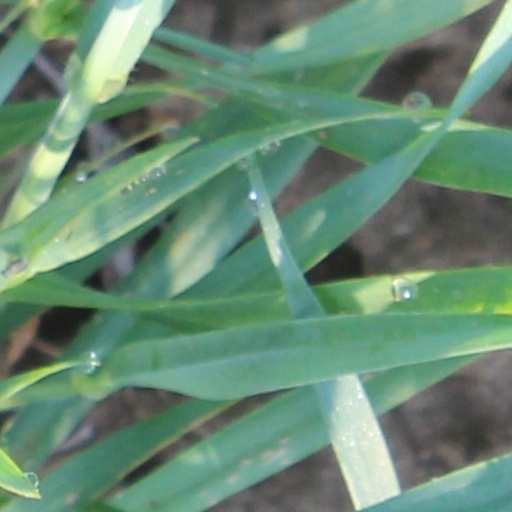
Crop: wheat